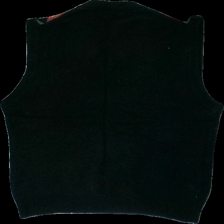
View: back
Type: Vest
Category: Men
Brand: Not in the list
Brand text on label: emilio cloud
Colors: Black, Orange, Grey
Material: 100% nylone
Pattern: Checkered print
Cut: Regular
Size: XL
Season: All
Price range: <50
Recommended usage: Reuse
Description: svart stickad väst med rutmönster fram. lite hårig